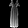
Label: Dress